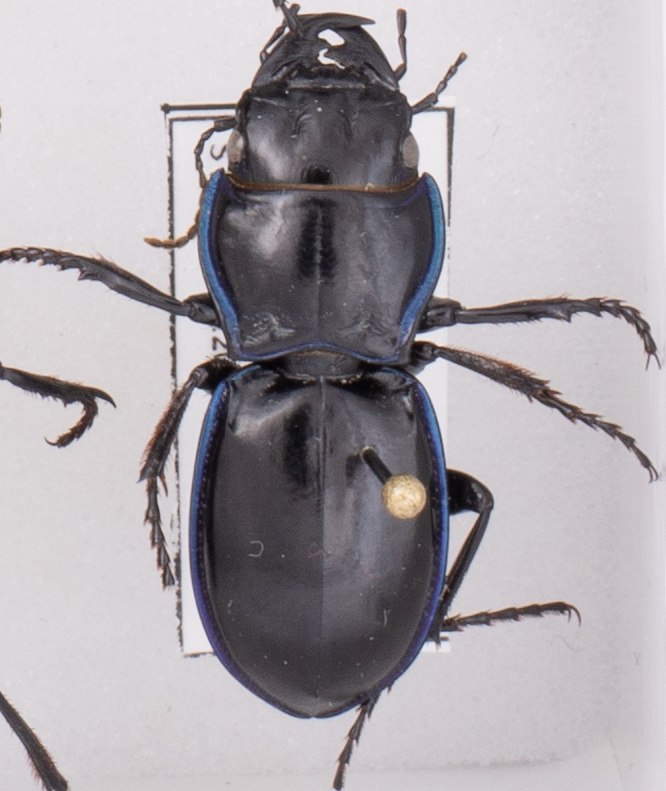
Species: Pasimachus elongatus
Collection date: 2021-06-02
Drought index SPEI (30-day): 1.13
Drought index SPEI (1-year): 0.09
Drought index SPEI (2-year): -0.33